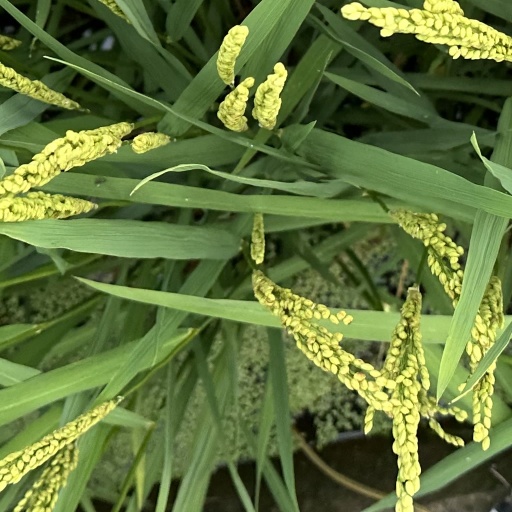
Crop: rice